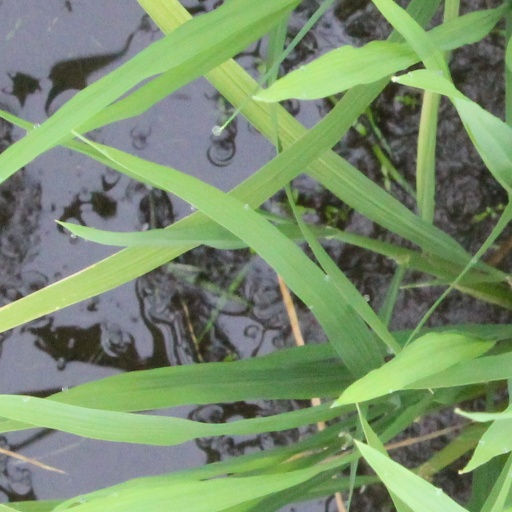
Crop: rice